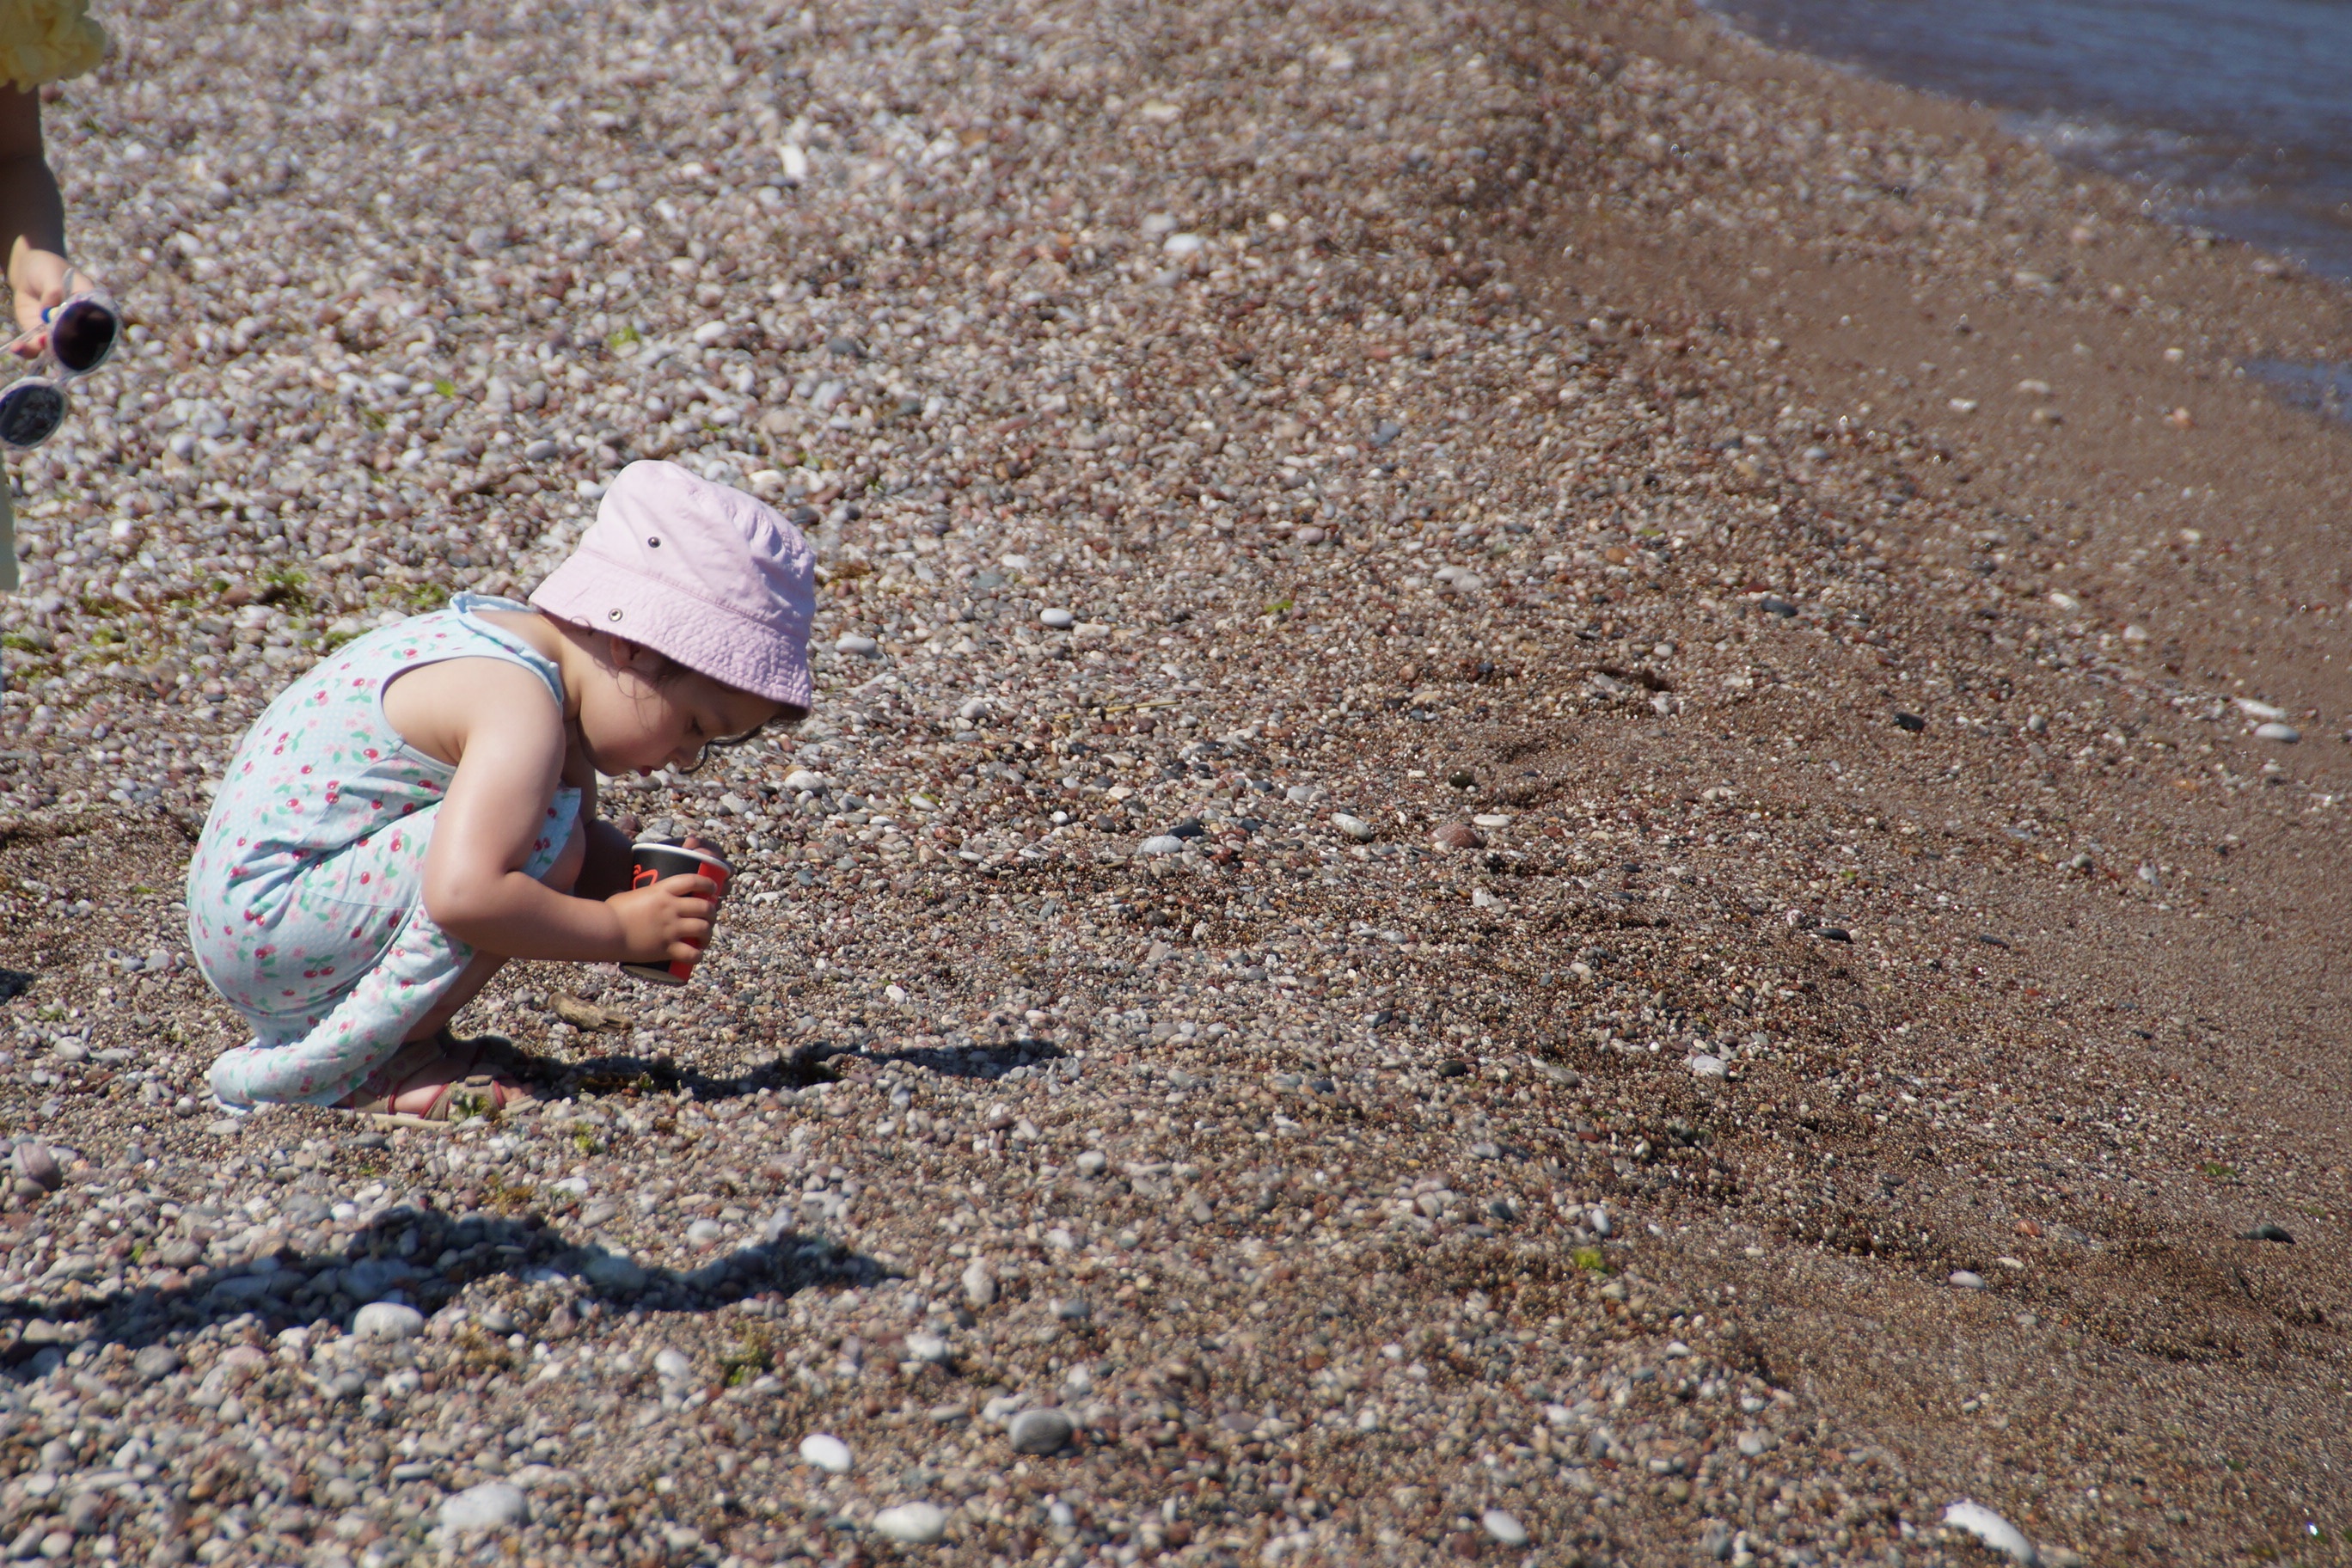
beach, sea, sand, rock, girl, play, mud, small, soil, child, material, pebbles, baby girl, collects